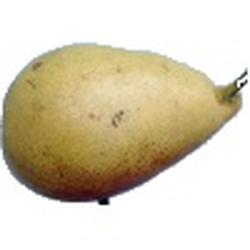
Label: Pear